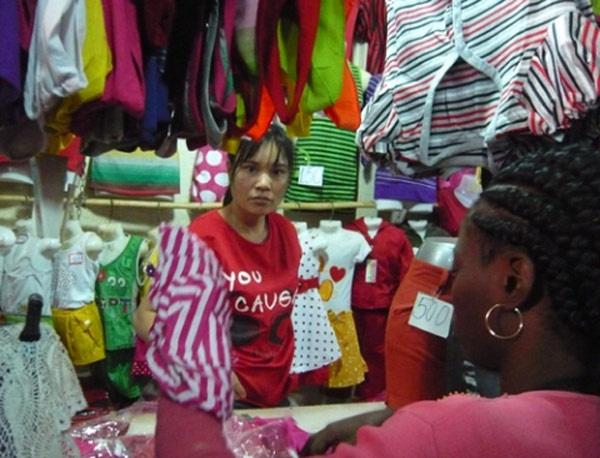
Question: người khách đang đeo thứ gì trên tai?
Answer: người khách đang đeo một chiếc khuyên tai